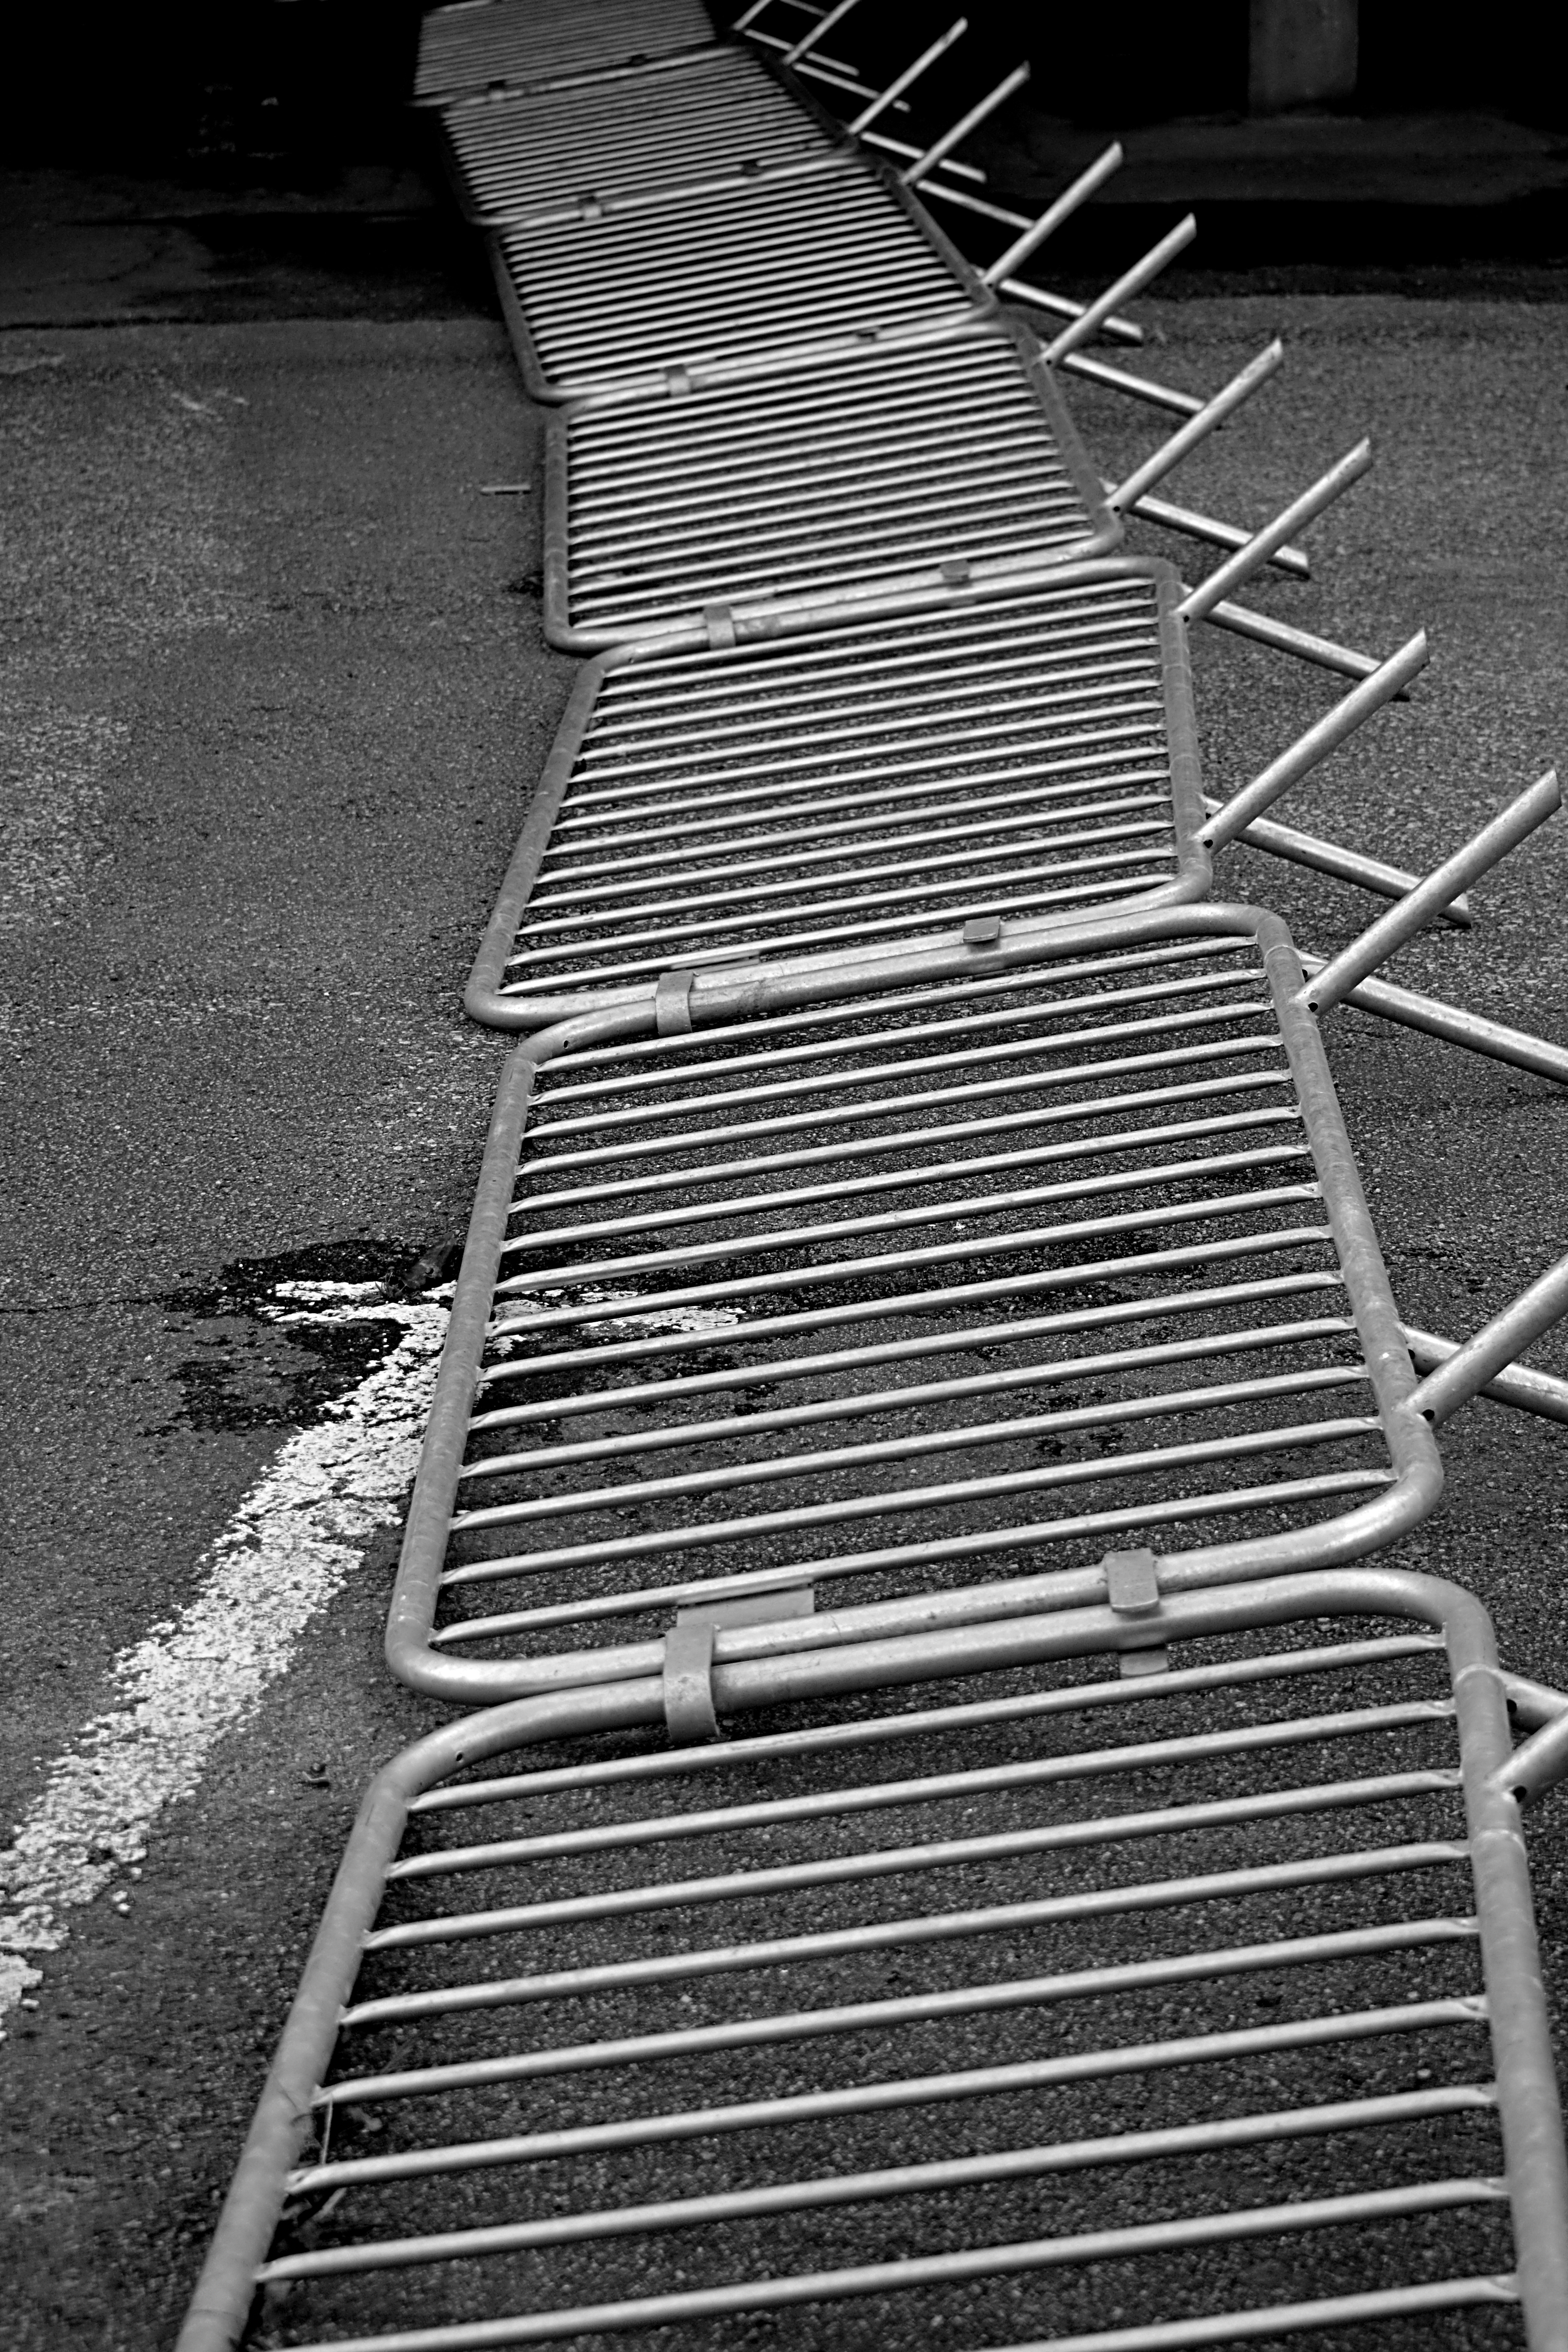
black and white, track, white, line, metal, shadow, soil, black, monochrome, lane, symmetry, barrier, protection, shape, road surface, monochrome photography